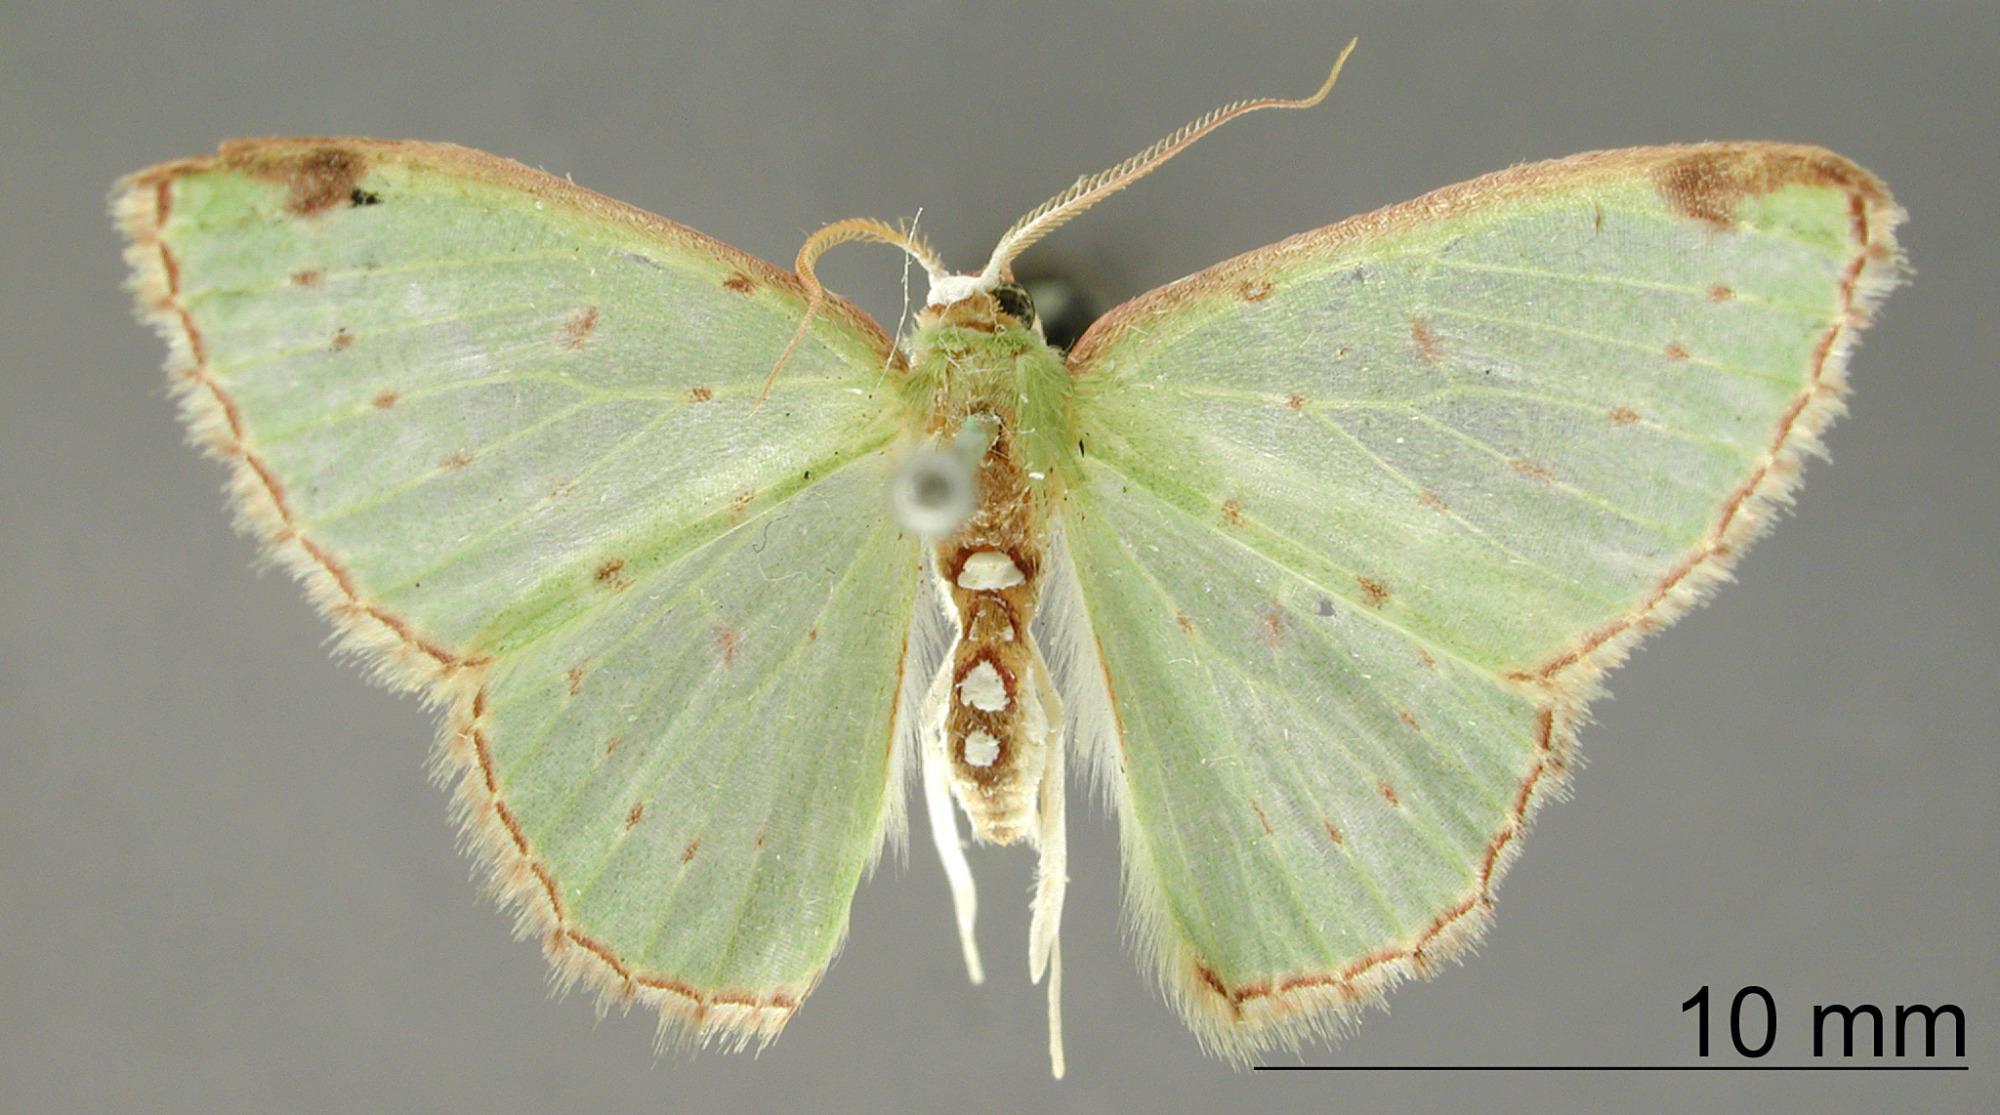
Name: Racheospila jenna
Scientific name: Racheospila jenna Dognin, 1898
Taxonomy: Animalia, Arthropoda, Insecta, Lepidoptera, Geometridae, Geometrinae
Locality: Environs de Loja, Loja, Ecuador
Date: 1890